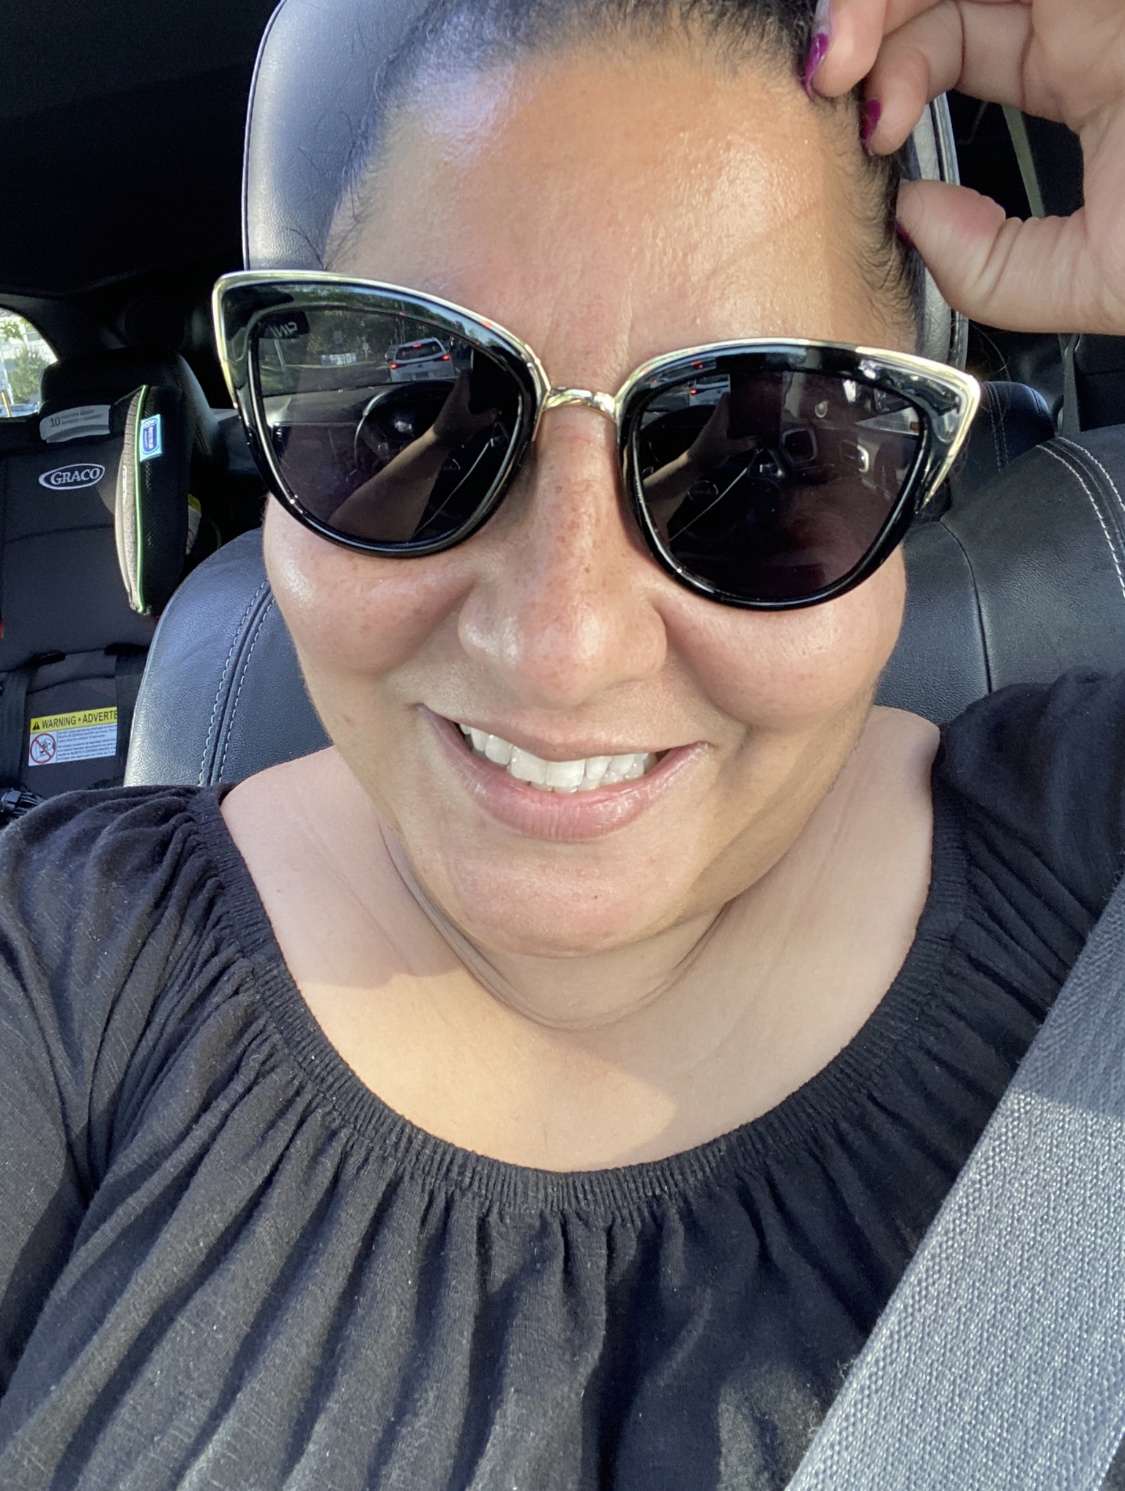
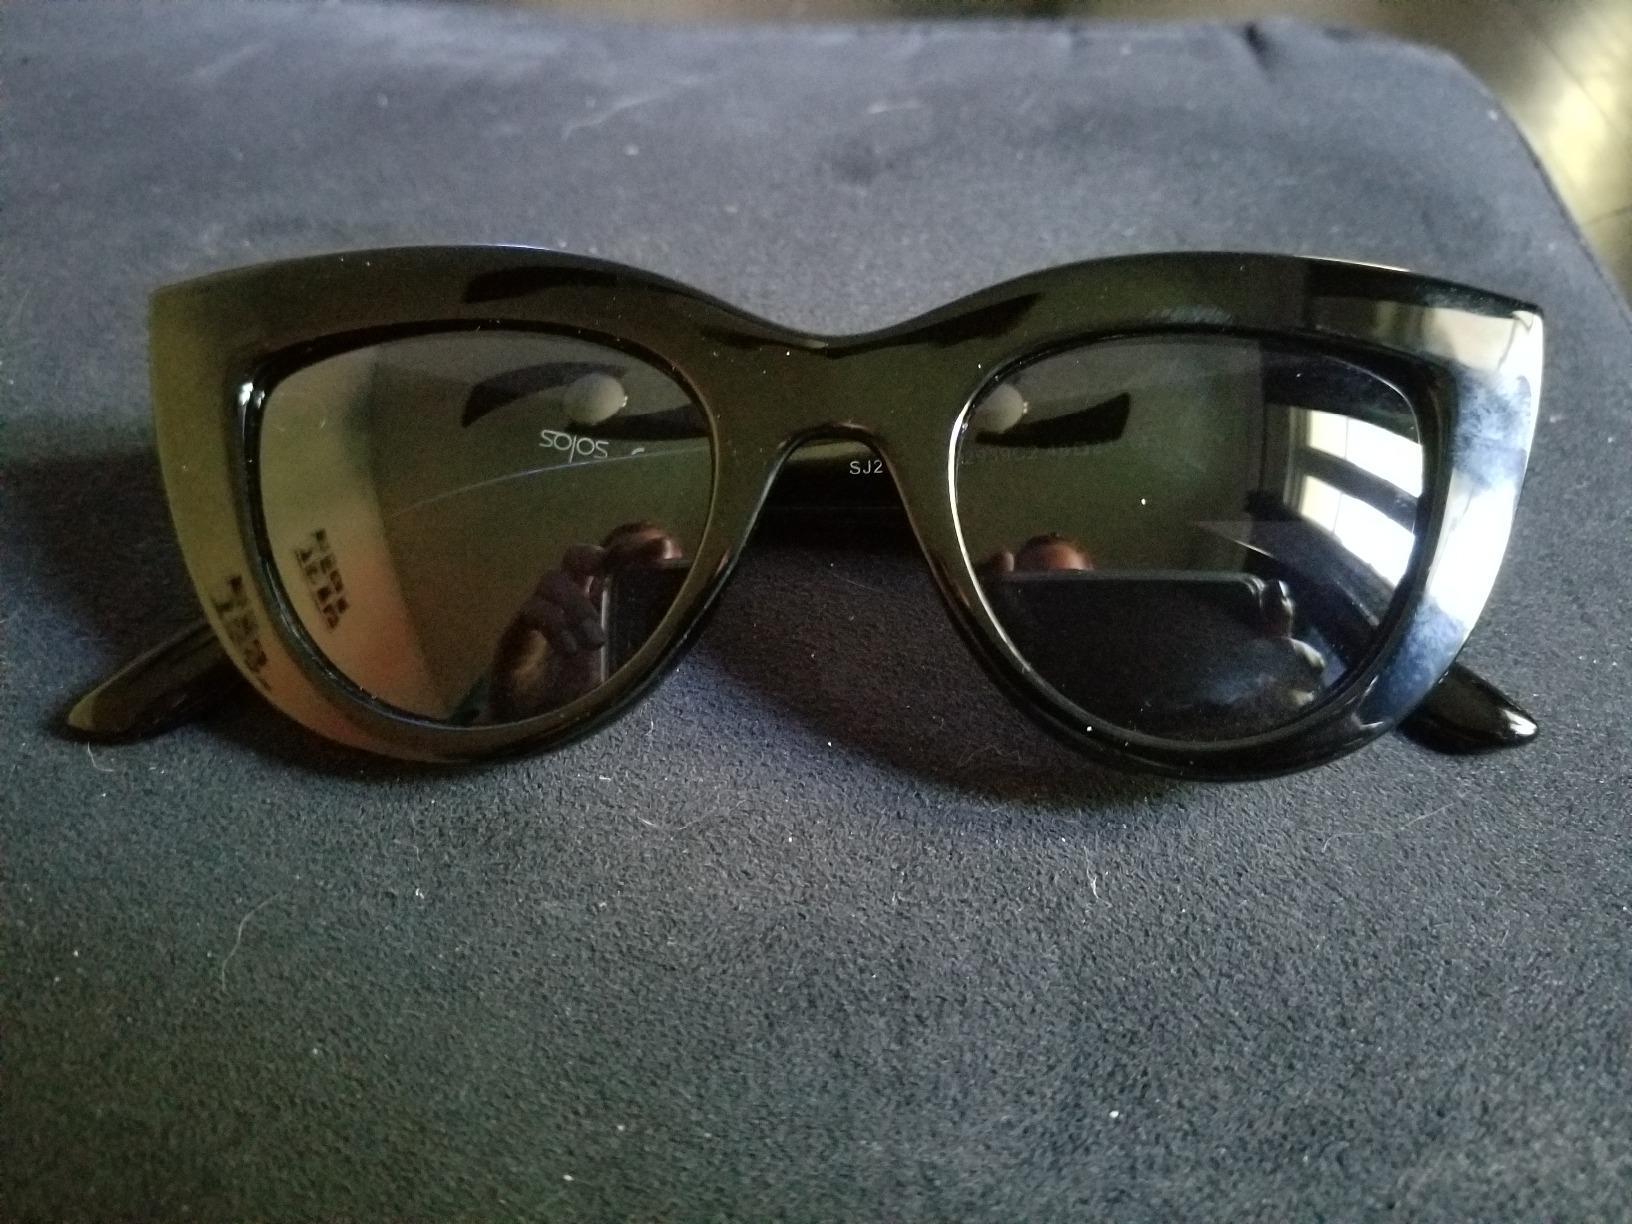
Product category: accessories_sunglasses
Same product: no